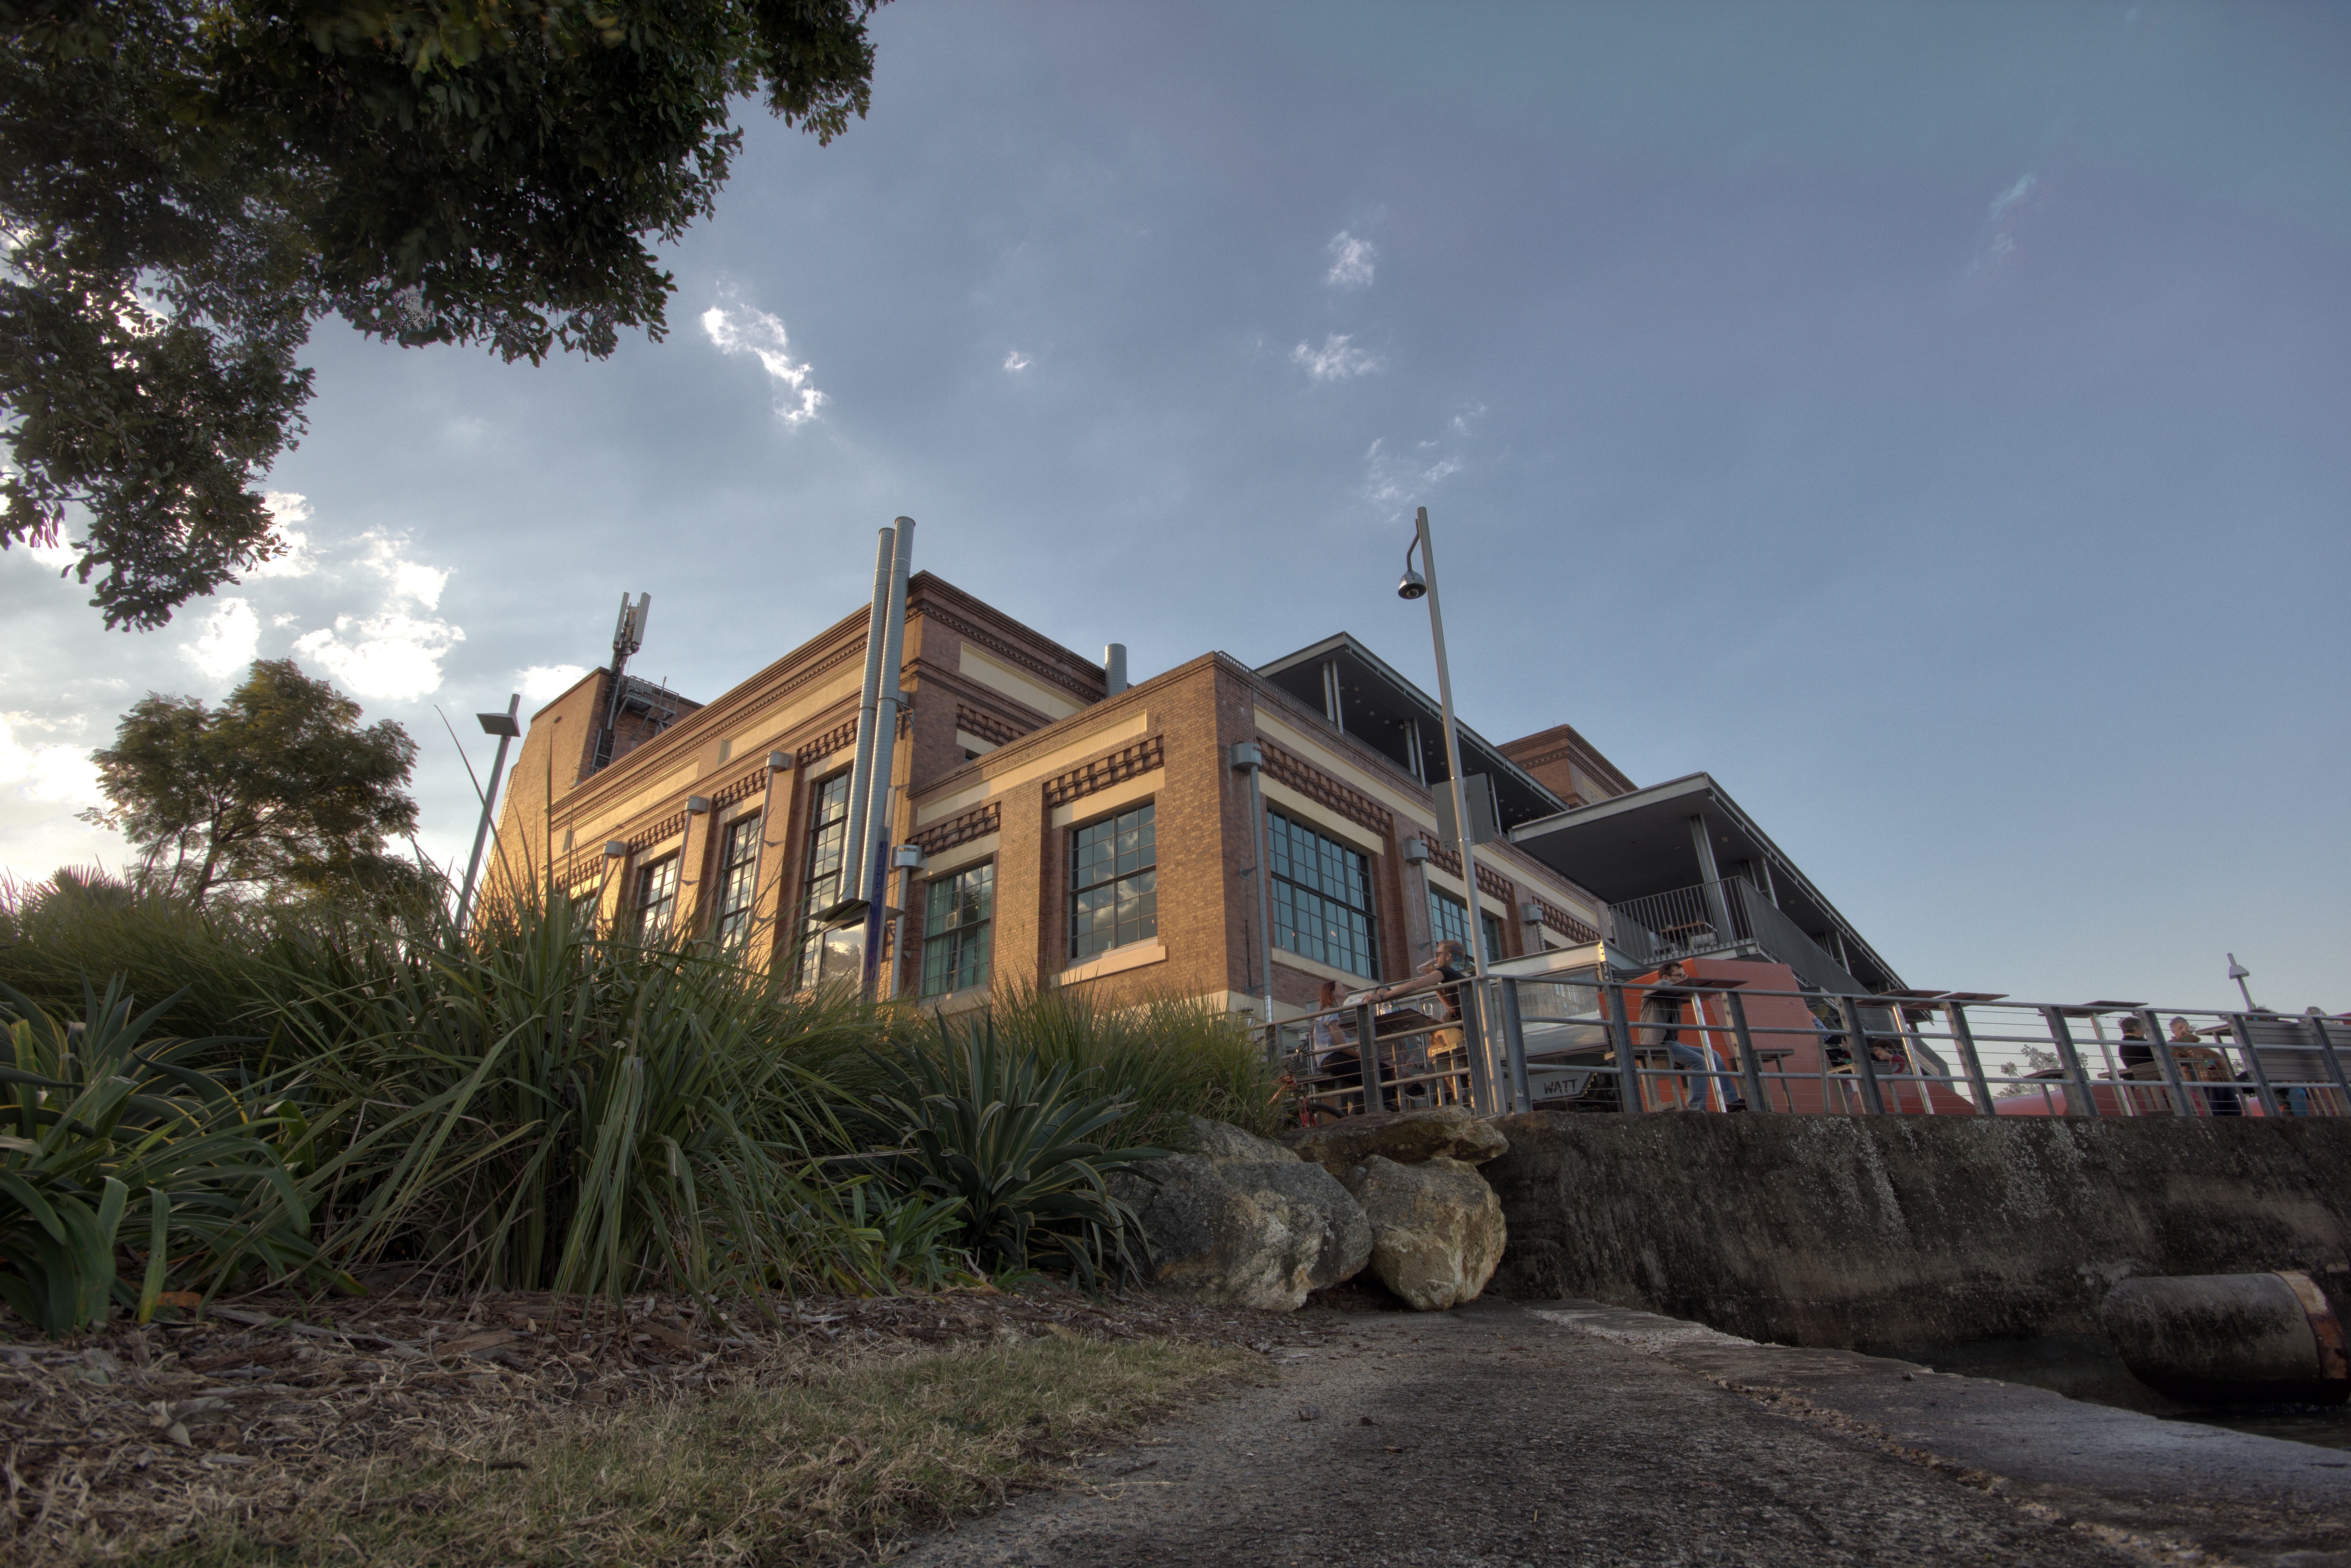
house, building, home, property, waterway, estate, rural area, residential area